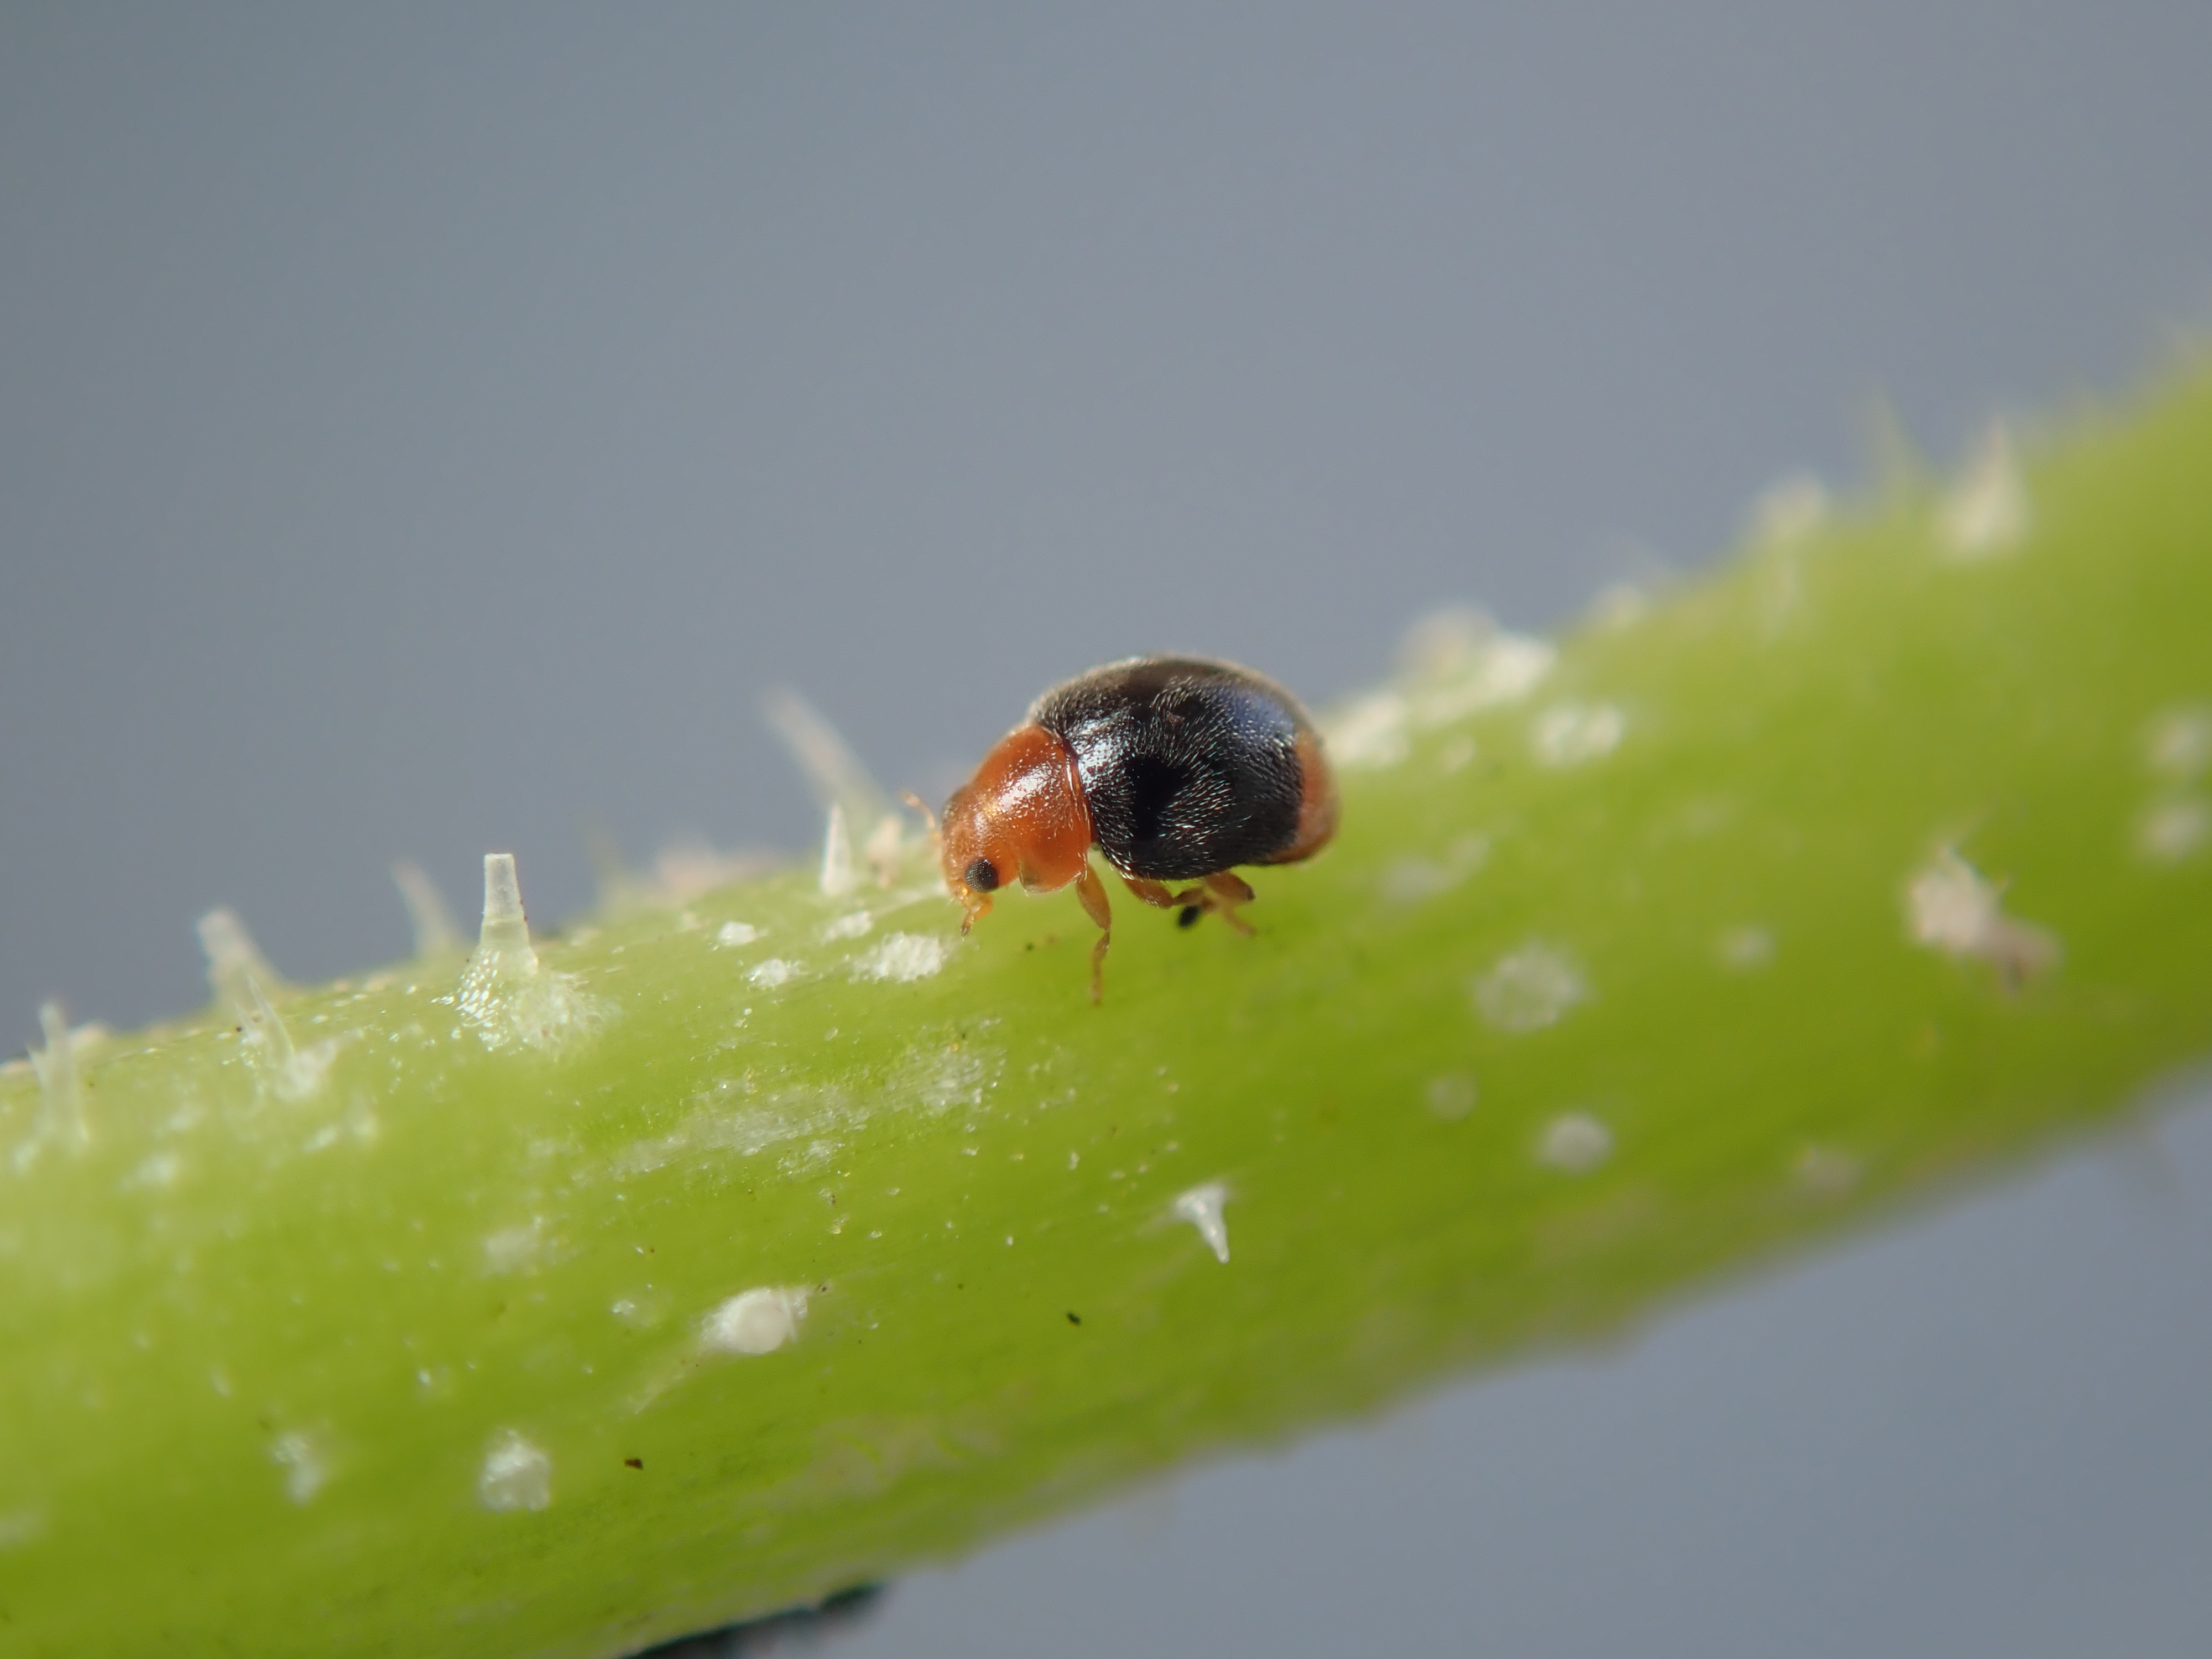
ladybug, insect, beetle, macro photography, fauna, close up, invertebrate, ladybird, organism, pest, leaf beetle, larva, arthropod